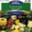
Label: sweet_pepper